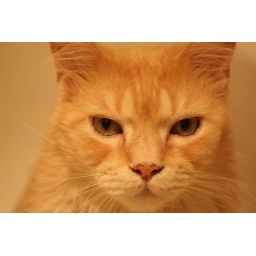
A dramatic gaze from a tired feline in the bath tub waiting for water.